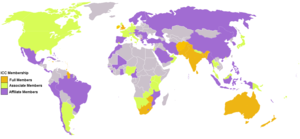
Le Conseil international de cricket est l'instance dirigeante du cricket dans le monde.